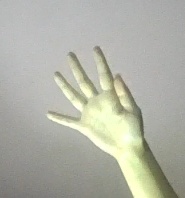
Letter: sheen